Nabil Salameh

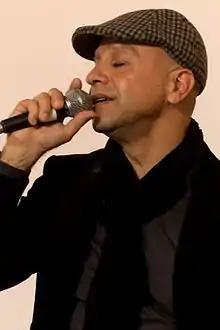
Nabil Salameh

Nabil Salameh, also known as Nabil or Nabil Bey (born 1962 in Tripoli, Lebanon), is a Palestinian singer, songwriter, musician, artist and journalist, founder of the world music bands and Al Darawish. Between 1998 and 2007 he worked as a foreign correspondent for the international network Al Jazeera, providing the western point of view relevant to international events, such as the September 11 attacks.